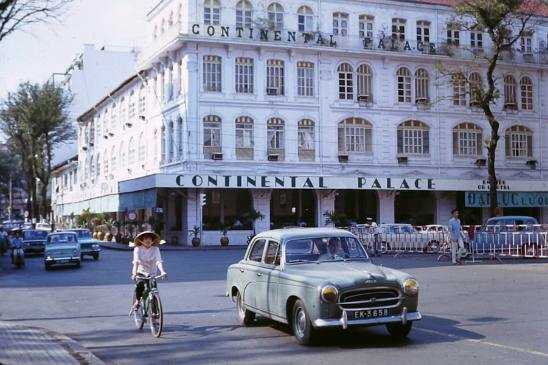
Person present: No